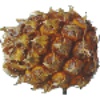
Label: pineapple_mini